Romanesque Revival architecture in the United Kingdom

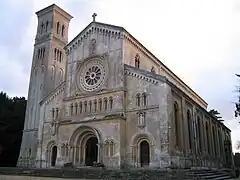
Church of SS Mary and Nicholas, Wilton, Wiltshire, by TH Wyatt, 1841–4

In the United Kingdom it started to appear as an architectural style in the 18th. century but reached its greatest popularity in the mid to latter years of the 19th. century. The style can be viewed as a strand of Gothic Revival architecture and part of the Historicist or Historismus styles of architecture that became popular in both Europe and Britain during the 19th. century. Early examples of the style in Germany of the 1820s and 1830s are referred to as Rundbogenstil or round arched style. In Britain the style was introduced by architects and their patrons, who had been on tours in Europe and it appears that the German and British styles of Romanesque developed largely independently. Initially in Britain the style was used for church building, but as the 19th. century progressed it was adapted for public buildings, museums, schools and commercial buildings, but rarely for domestic buildings. By the start of the 20th. century it had gone out of fashion and only occasionally were examples of the style built.